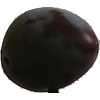
Label: Plum 3